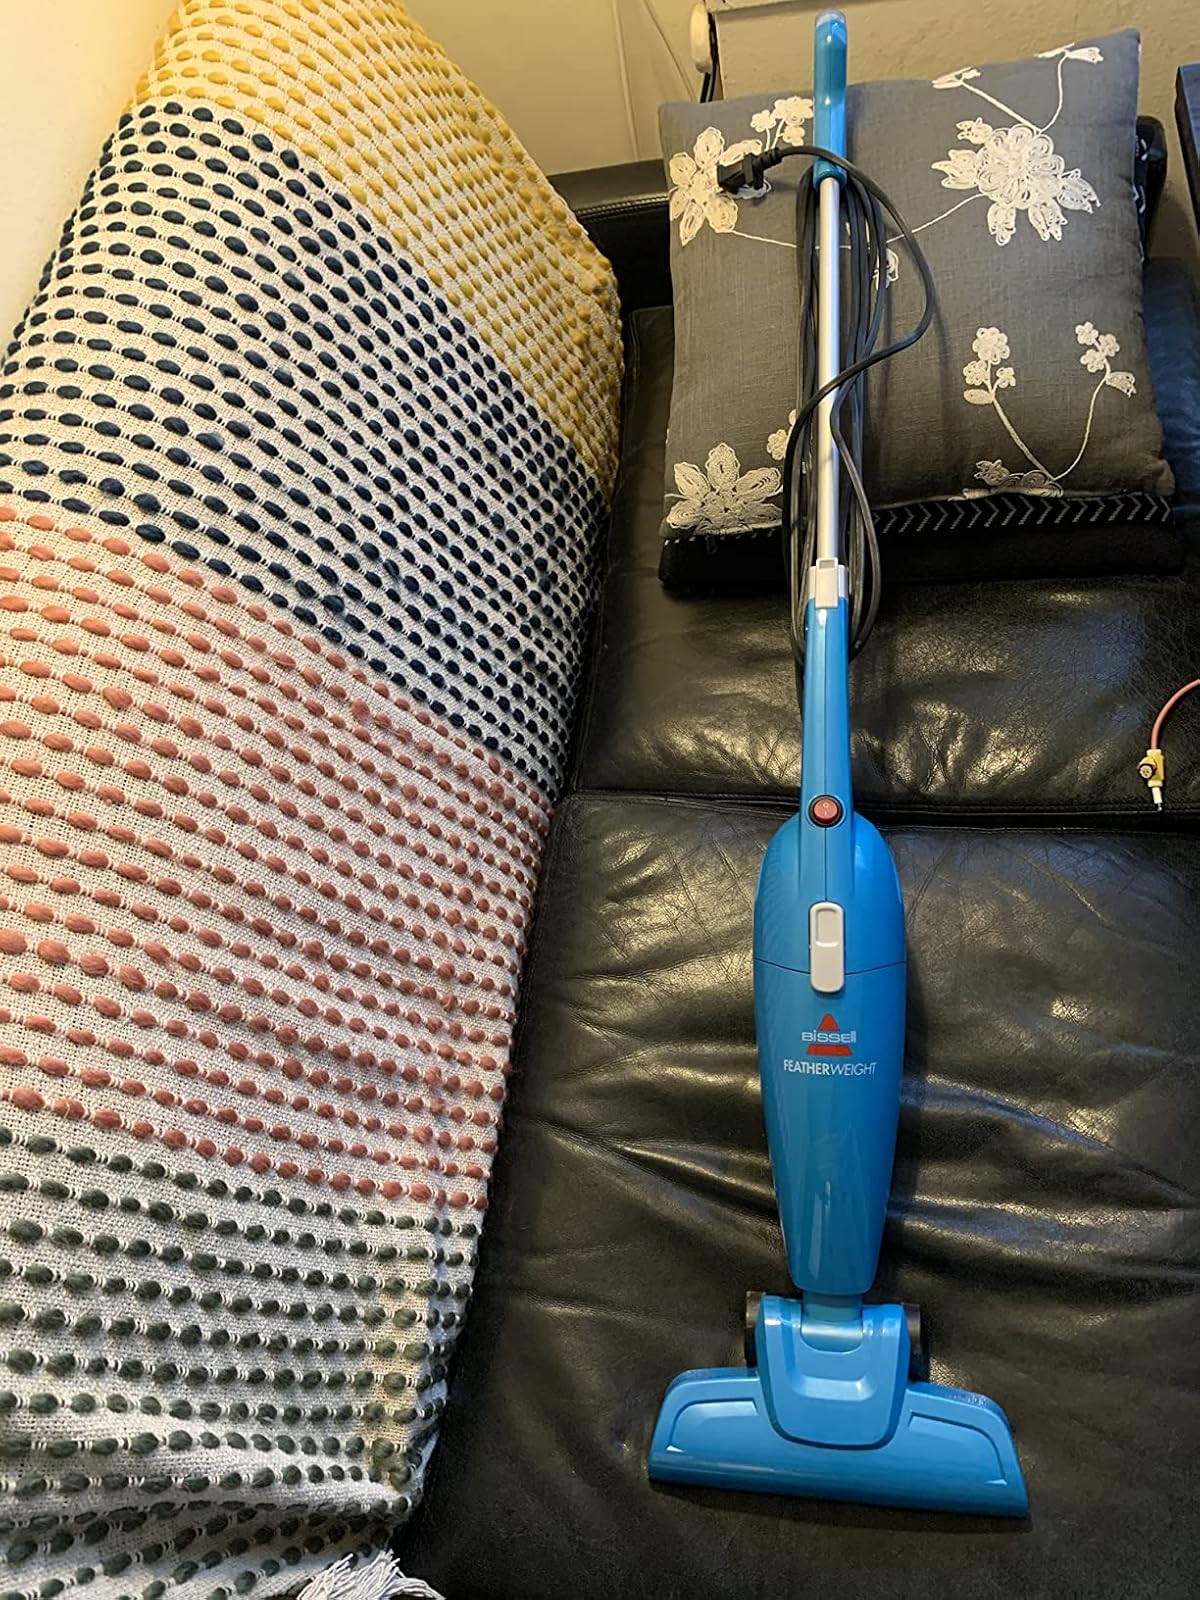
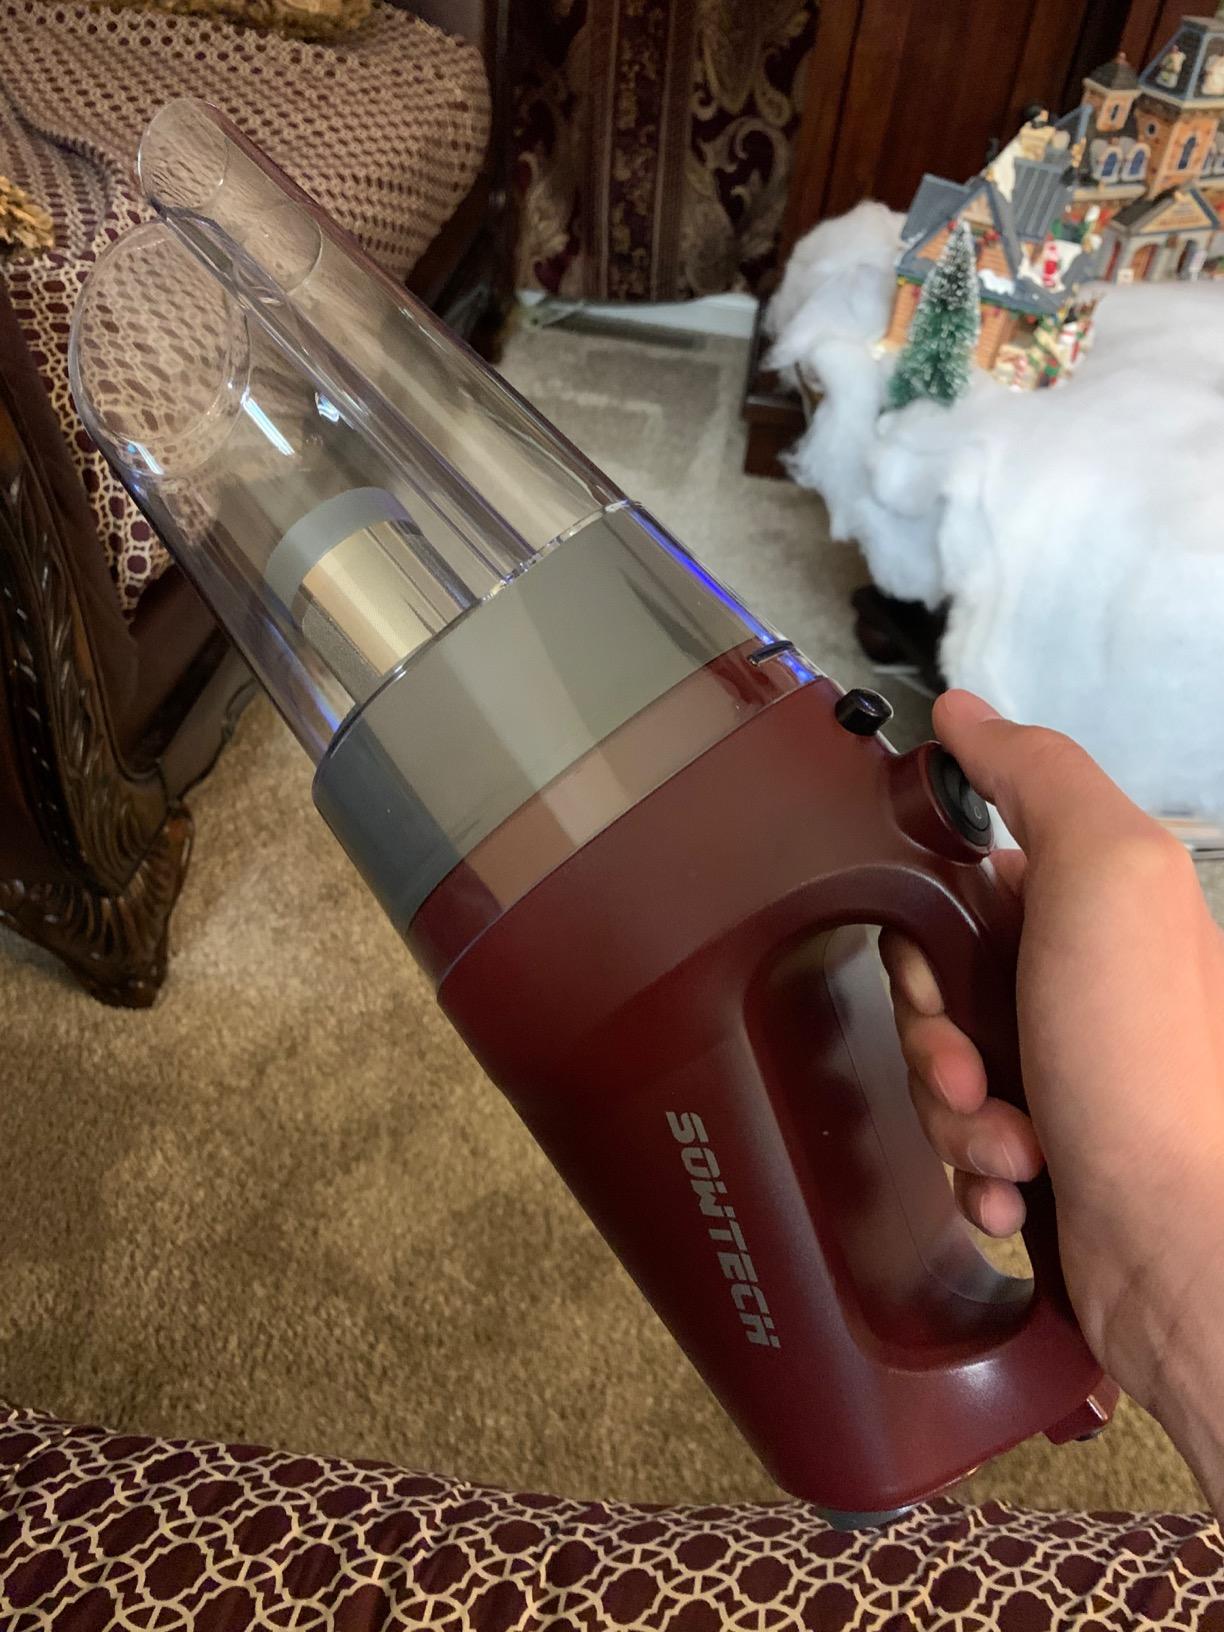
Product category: items_vacuum
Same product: no